Müge Anlı

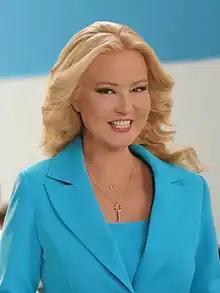
Müge Anlı in 2023

Müge Anlı Yüzbaşıoğlu (born 19 December 1973) is a Turkish television presenter and journalist.